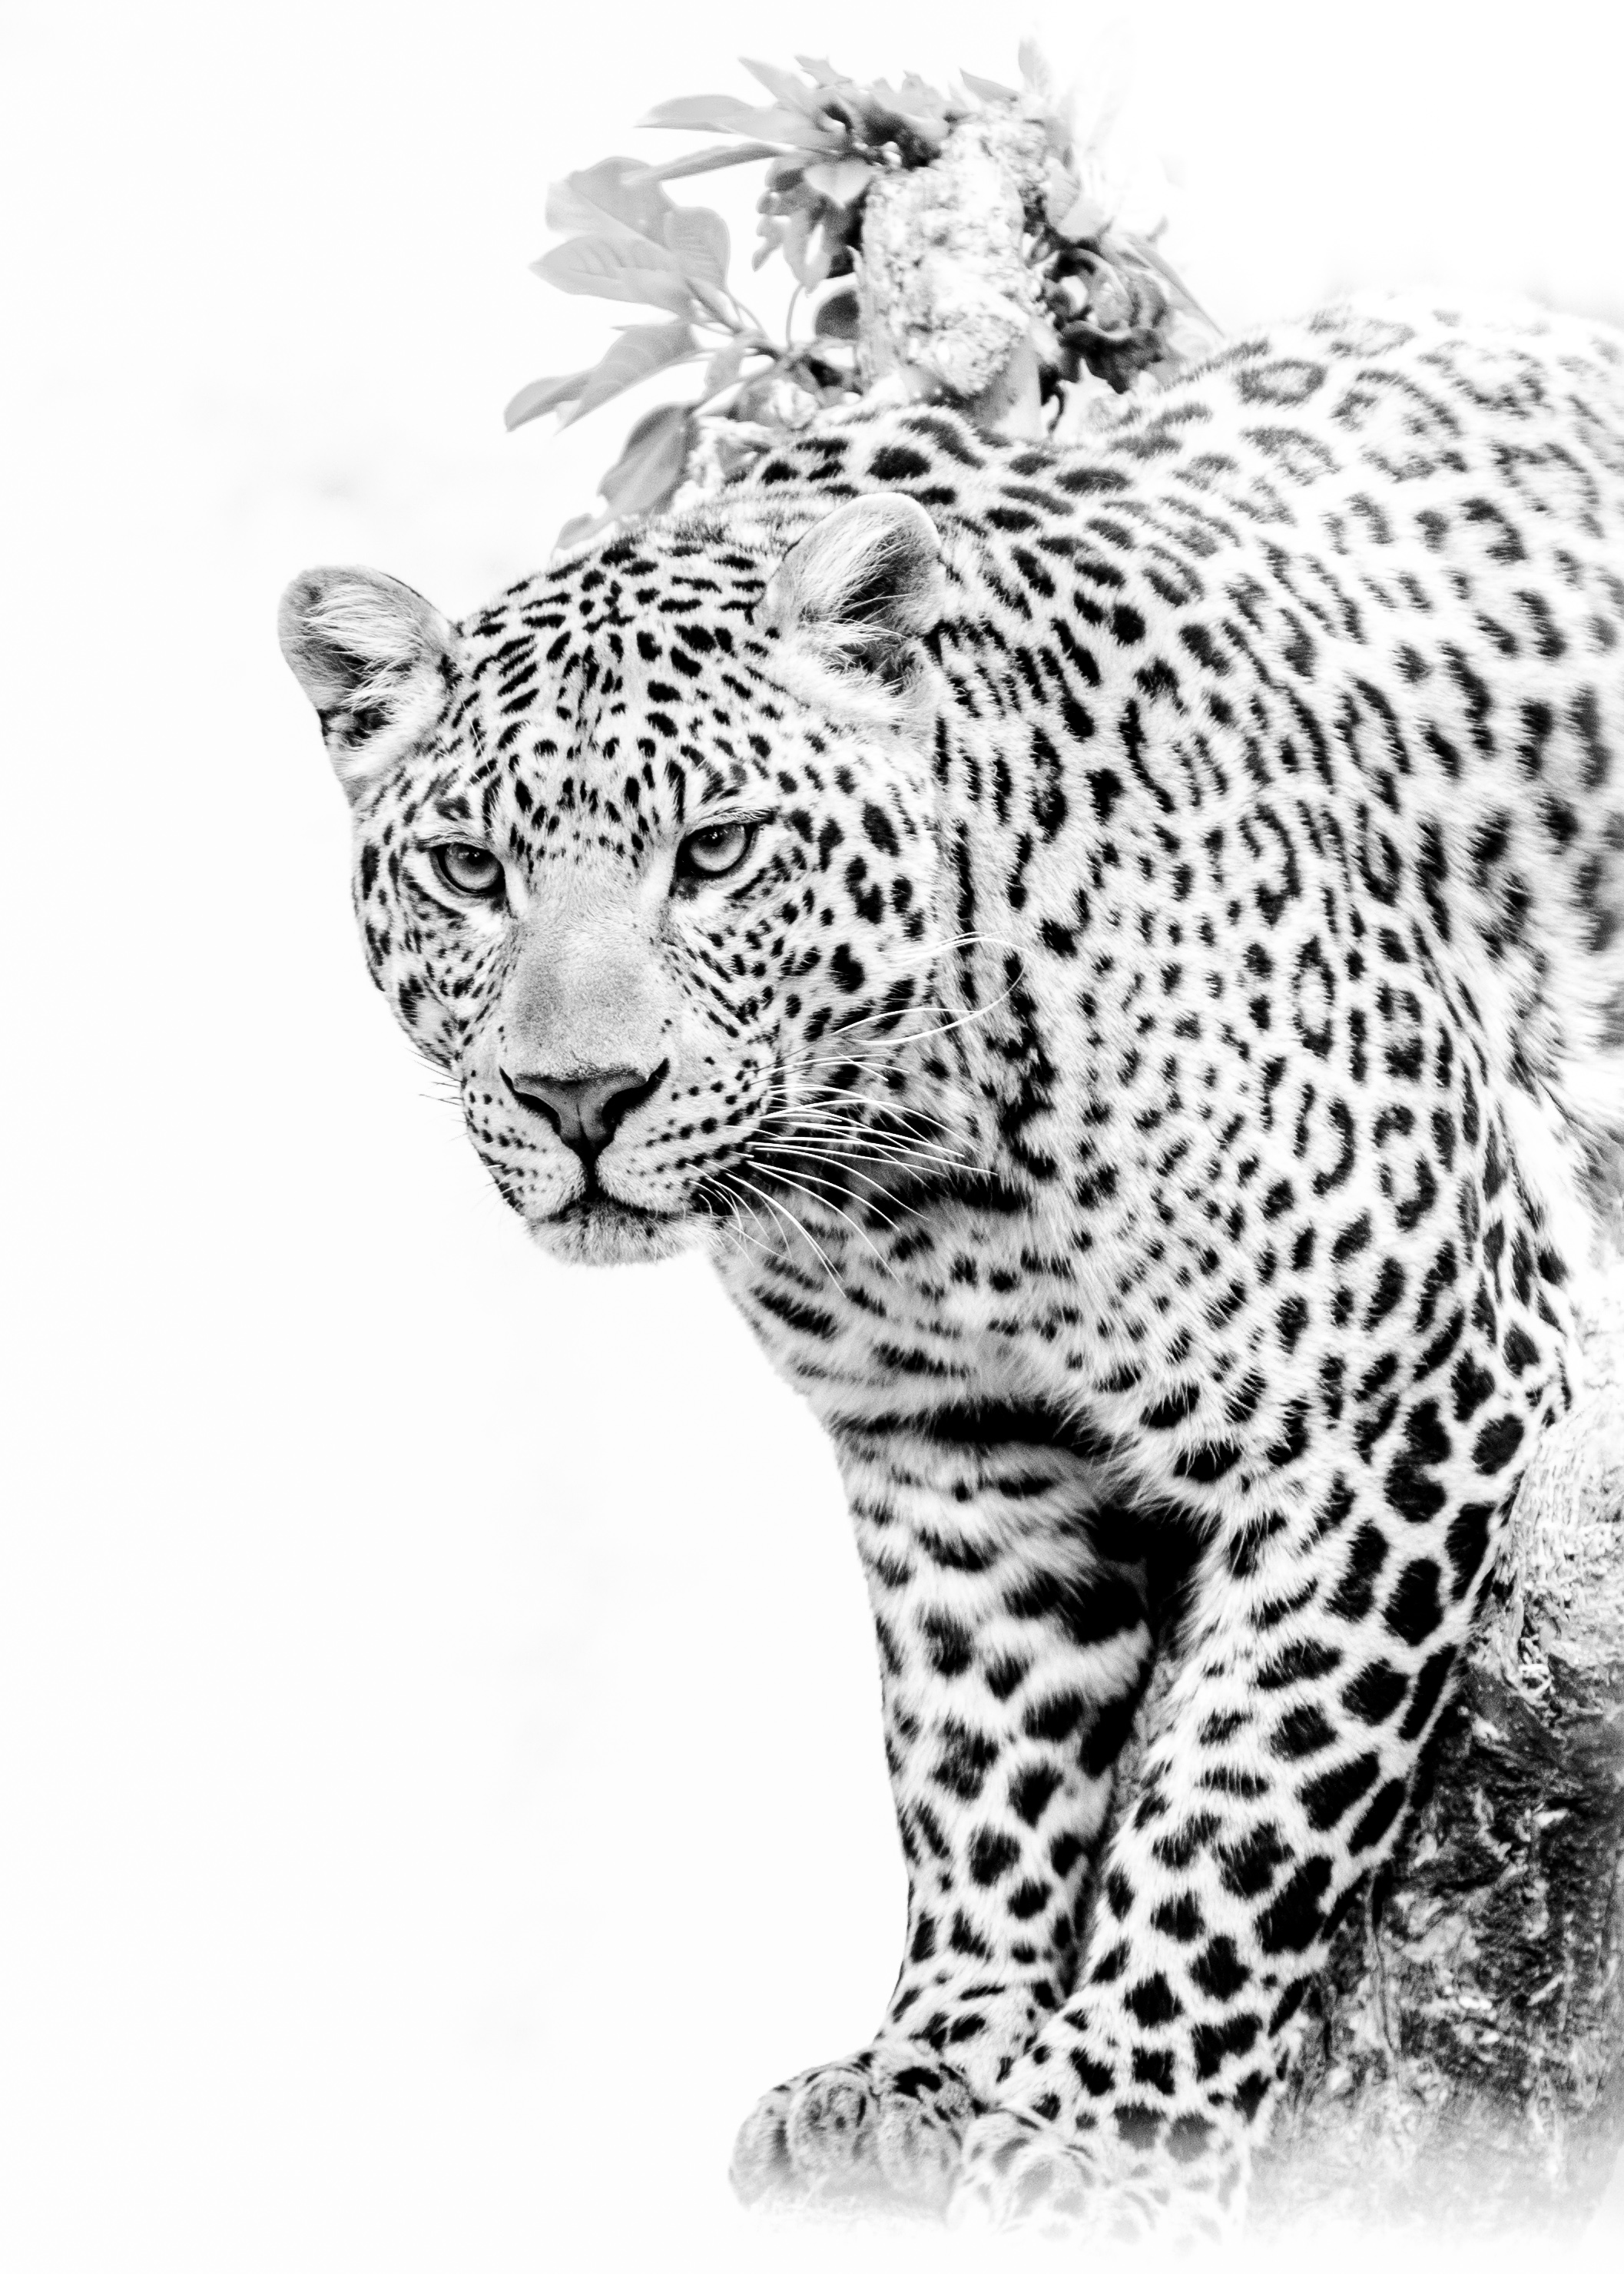
jaguar, black and white, portrait, nature, wildlife, big cats, monochrome, high key, forests, fine art, terrestrial animal, felidae, leopard, whiskers, African leopard, snout, cheetah, carnivore, organism, animal figure, photography, small to medium sized cats, stock photography, snow leopard, style